Jean-Marie Rouart

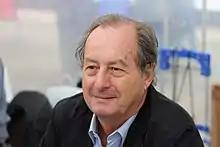
Jean-Marie Rouart (2014)

Jean-Marie Rouart (born 8 April 1943 in Neuilly-sur-Seine) is a French novelist, essayist and journalist. He was elected to the Académie française on 18 December 1997.